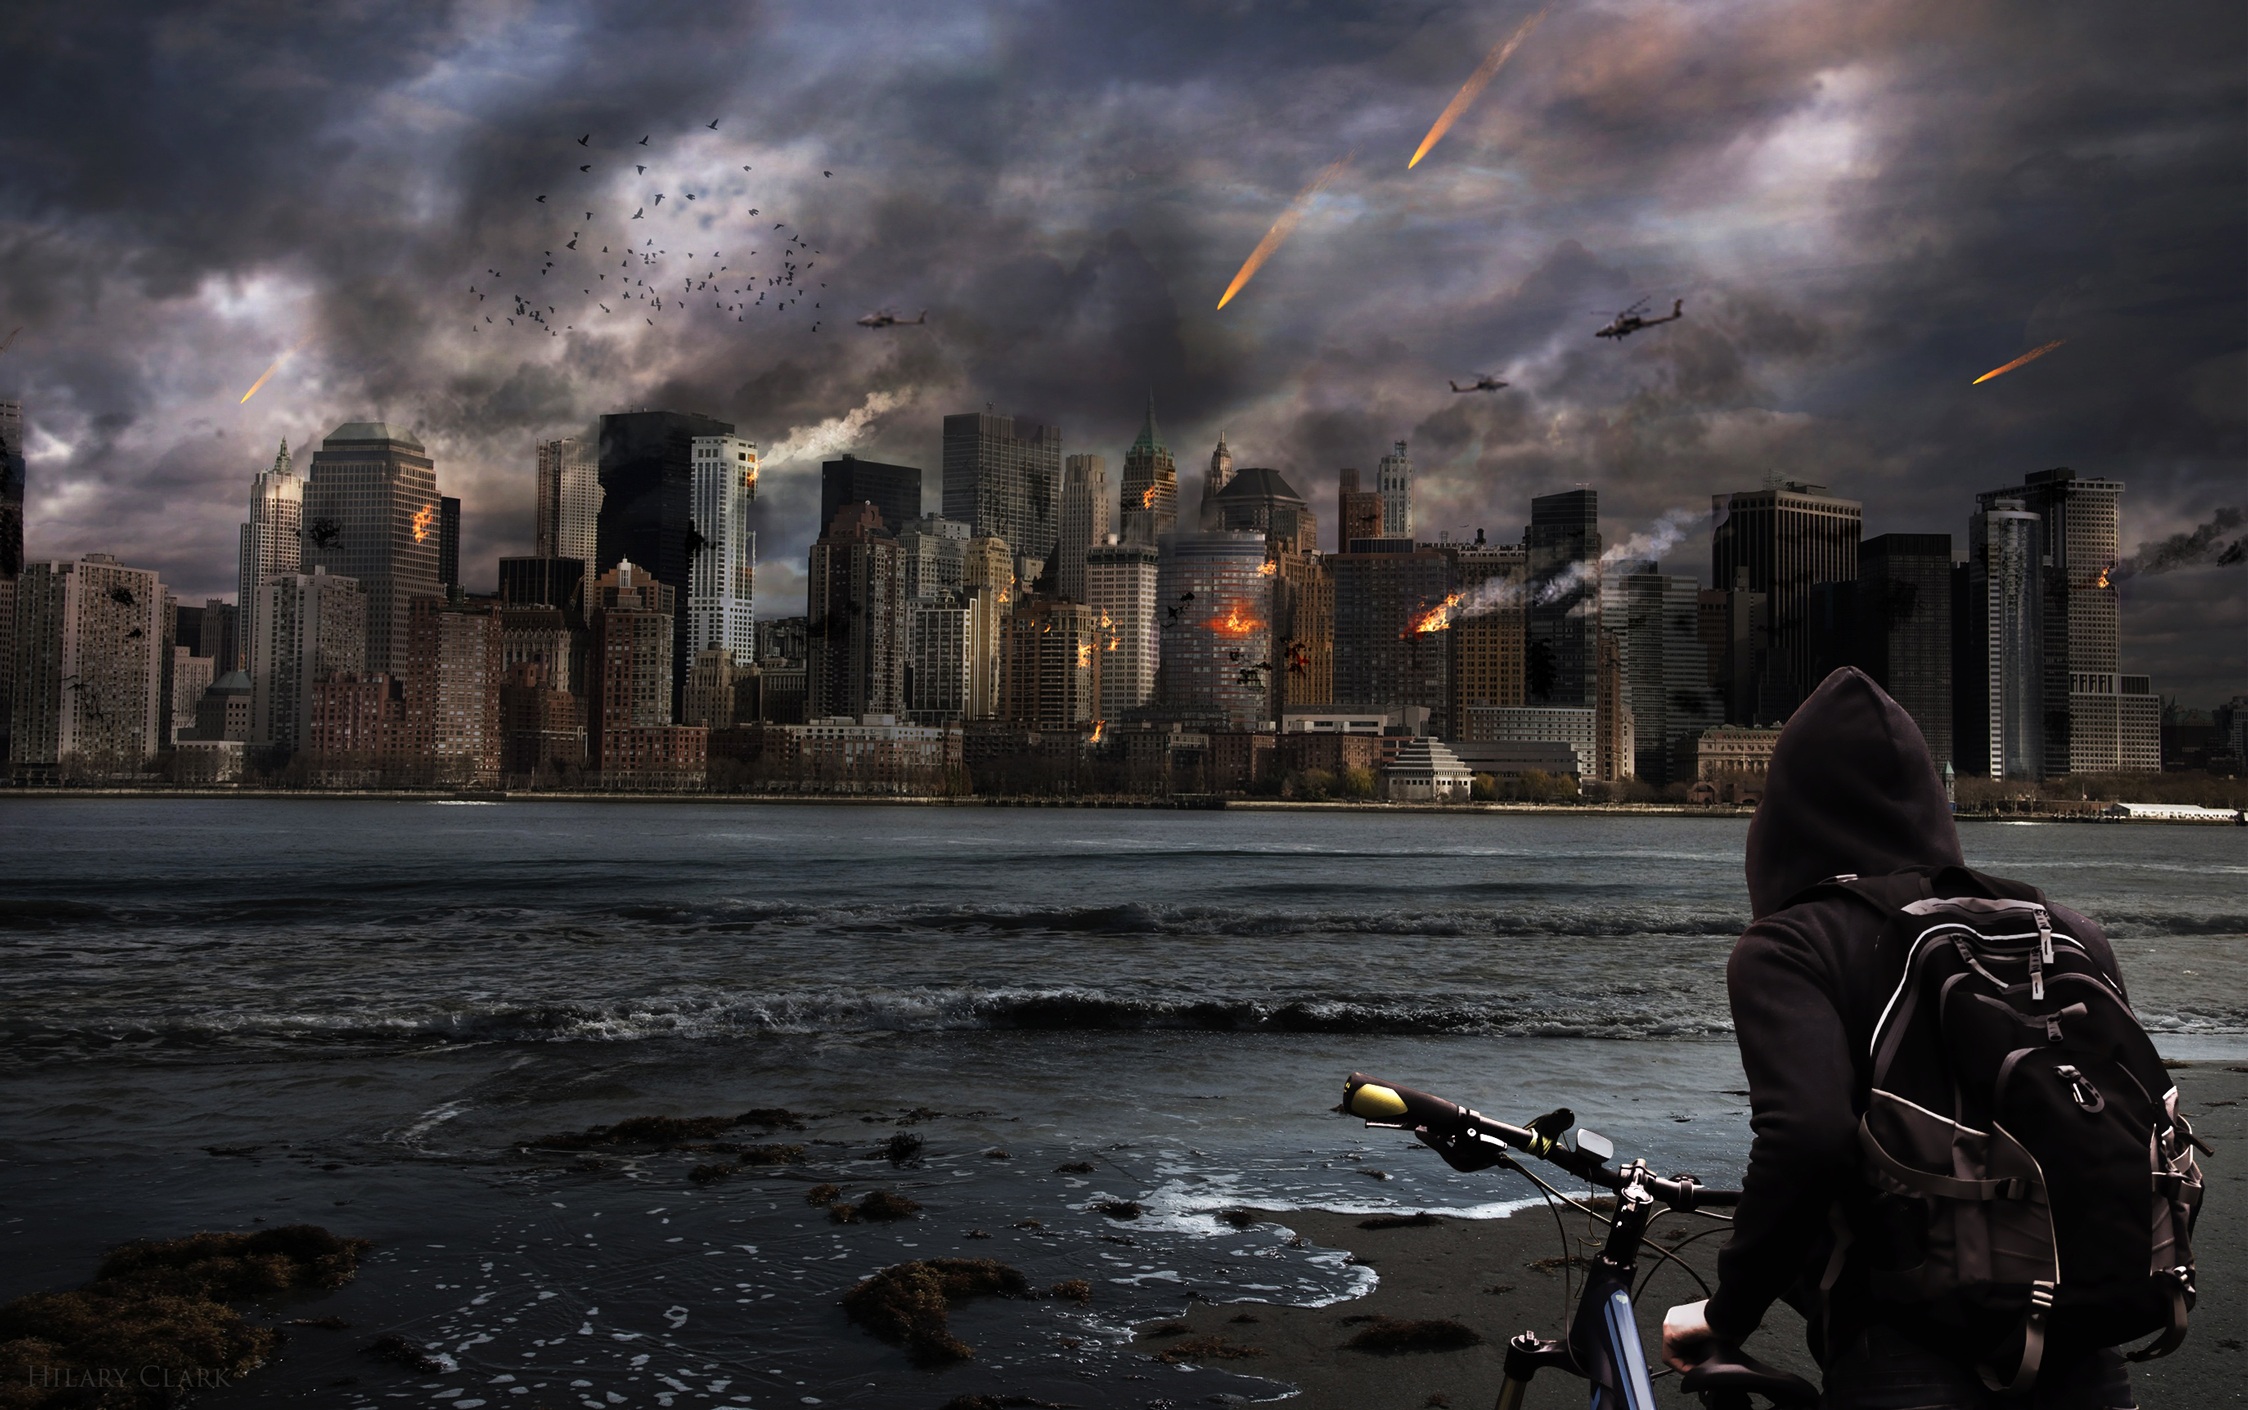
man, person, skyline, night, morning, backpack, view, bike, city, spooky, cityscape, dark, dusk, evening, darkness, hoodie, hood, war, scary, fear, danger, nightmare, dangerous, threat, screenshot, atmosphere of earth